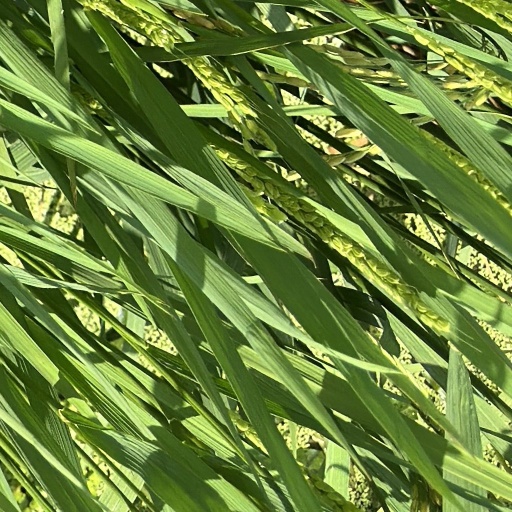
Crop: rice